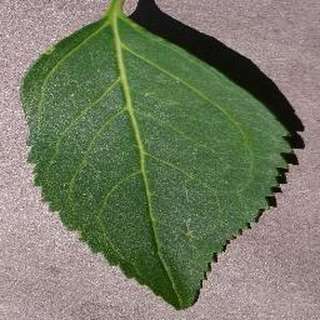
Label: healthy_cherry